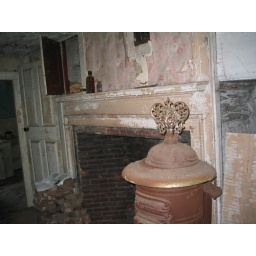
Er, this house needs some work. And a floor in some places.